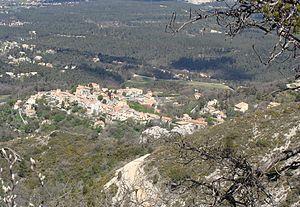
Le village de Mimet vu depuis la crète du massif de l'Étoile, entre le Grand Puech et le col Sainte-Anne.
Le massif de l’Étoile est un petit massif montagneux situé au nord de Marseille. D'une superficie de 10 000 hectares, il culmine à 779 mètres au Grand-Puech. Avec le massif du Garlaban, il forme une chaîne de montagnes de la basse Provence calcaire littorale dans le sud des Bouches-du-Rhône. Elles constituent un vaste espace naturel d’environ 20 000 hectares qui émergent au cœur d’un complexe urbain de plus d’un million d’habitants avec les agglomérations de Marseille, Aix-en-Provence, Aubagne et Gardanne.